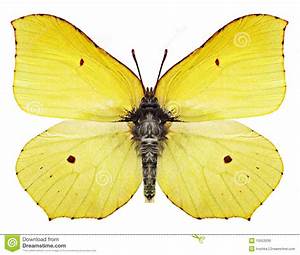
Label: farfalla